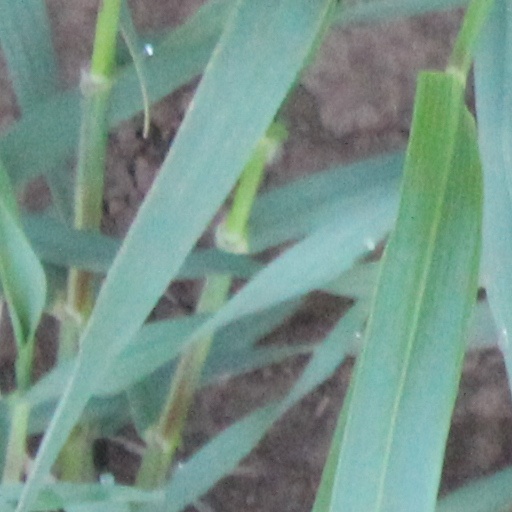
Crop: wheat